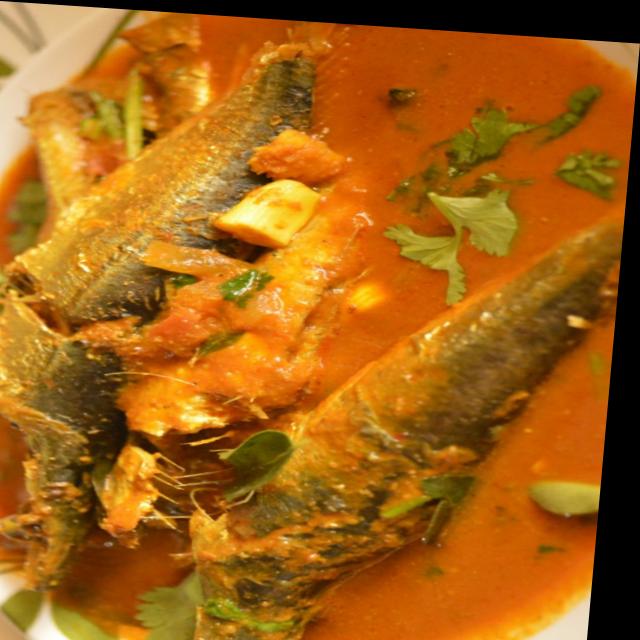
Dish: fish_curry